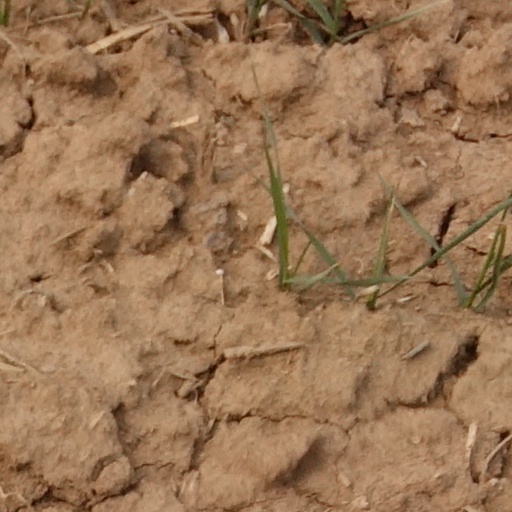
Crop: wheat